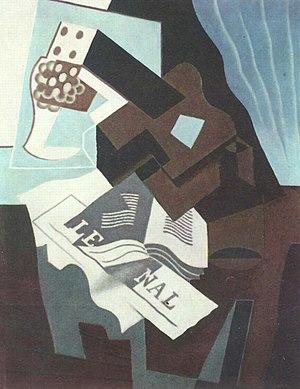
L’histoire de la peinture traverse le temps et enjambe toutes les cultures.